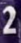
Number: 2